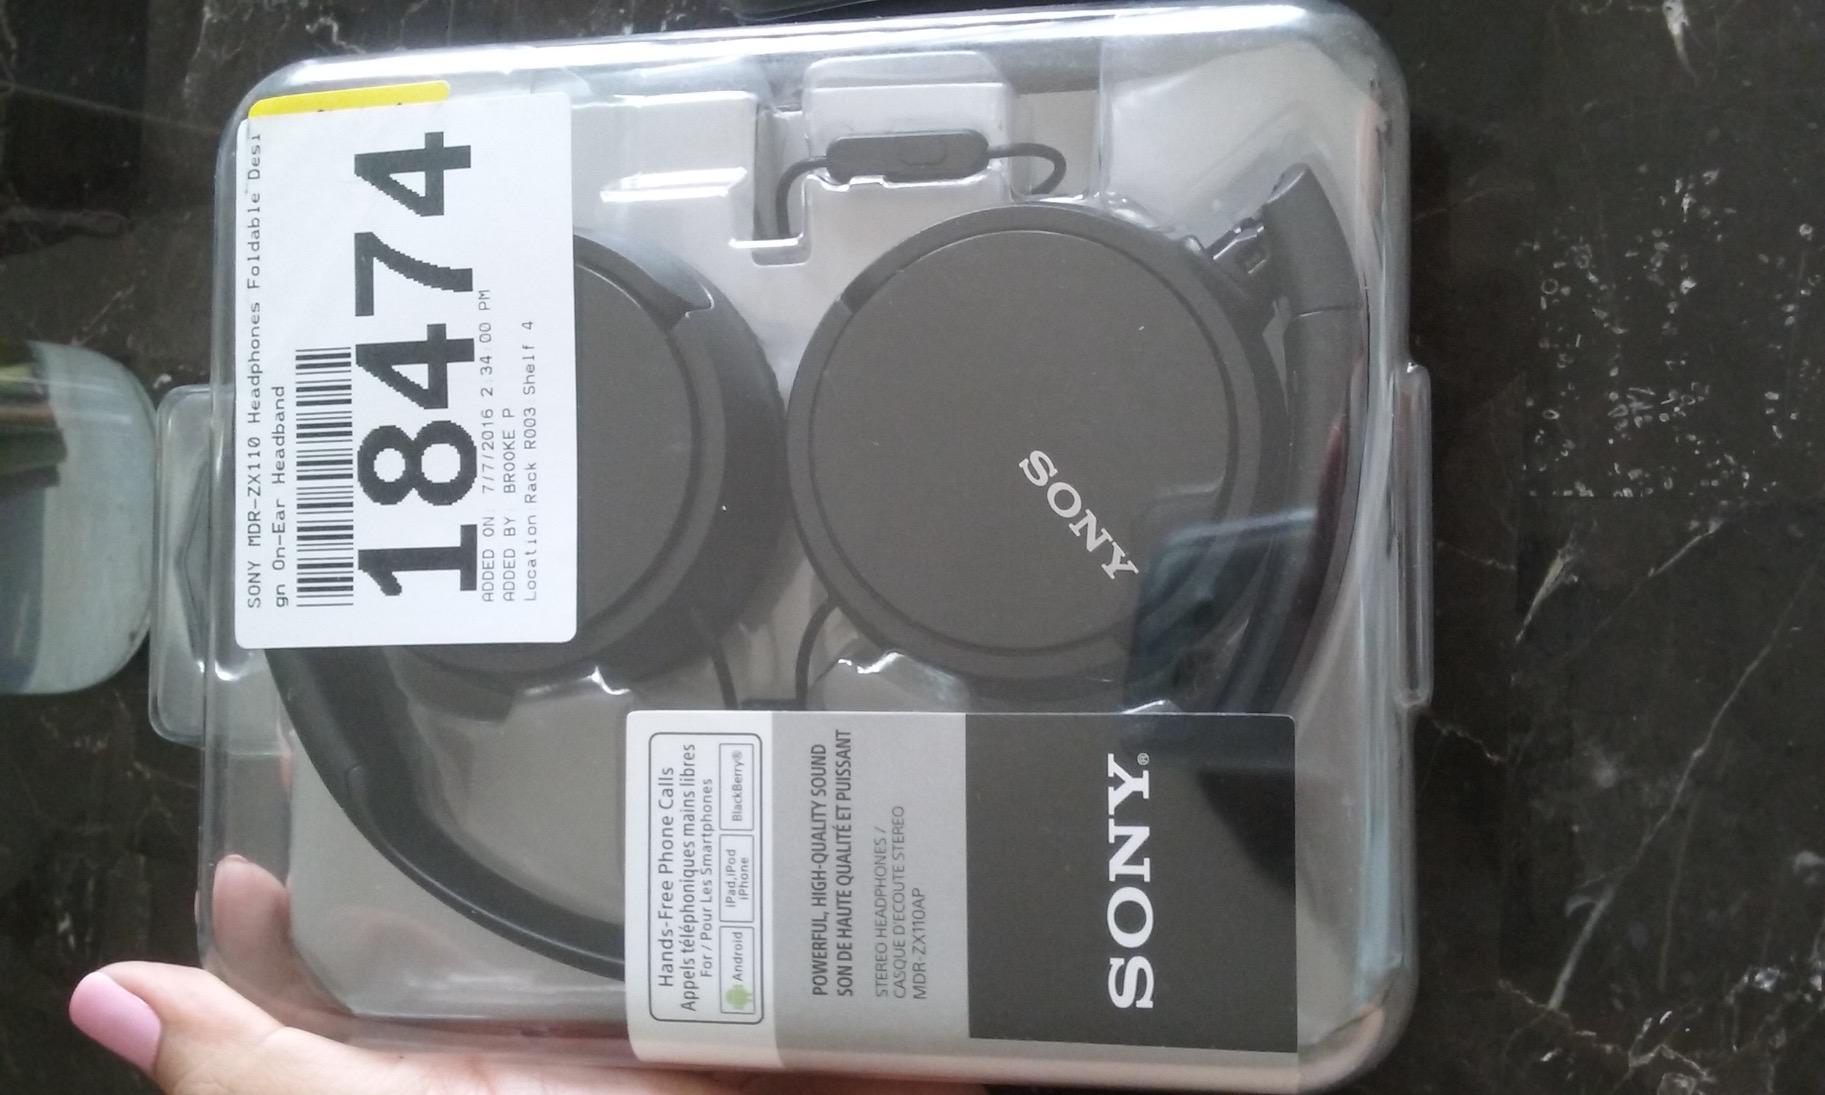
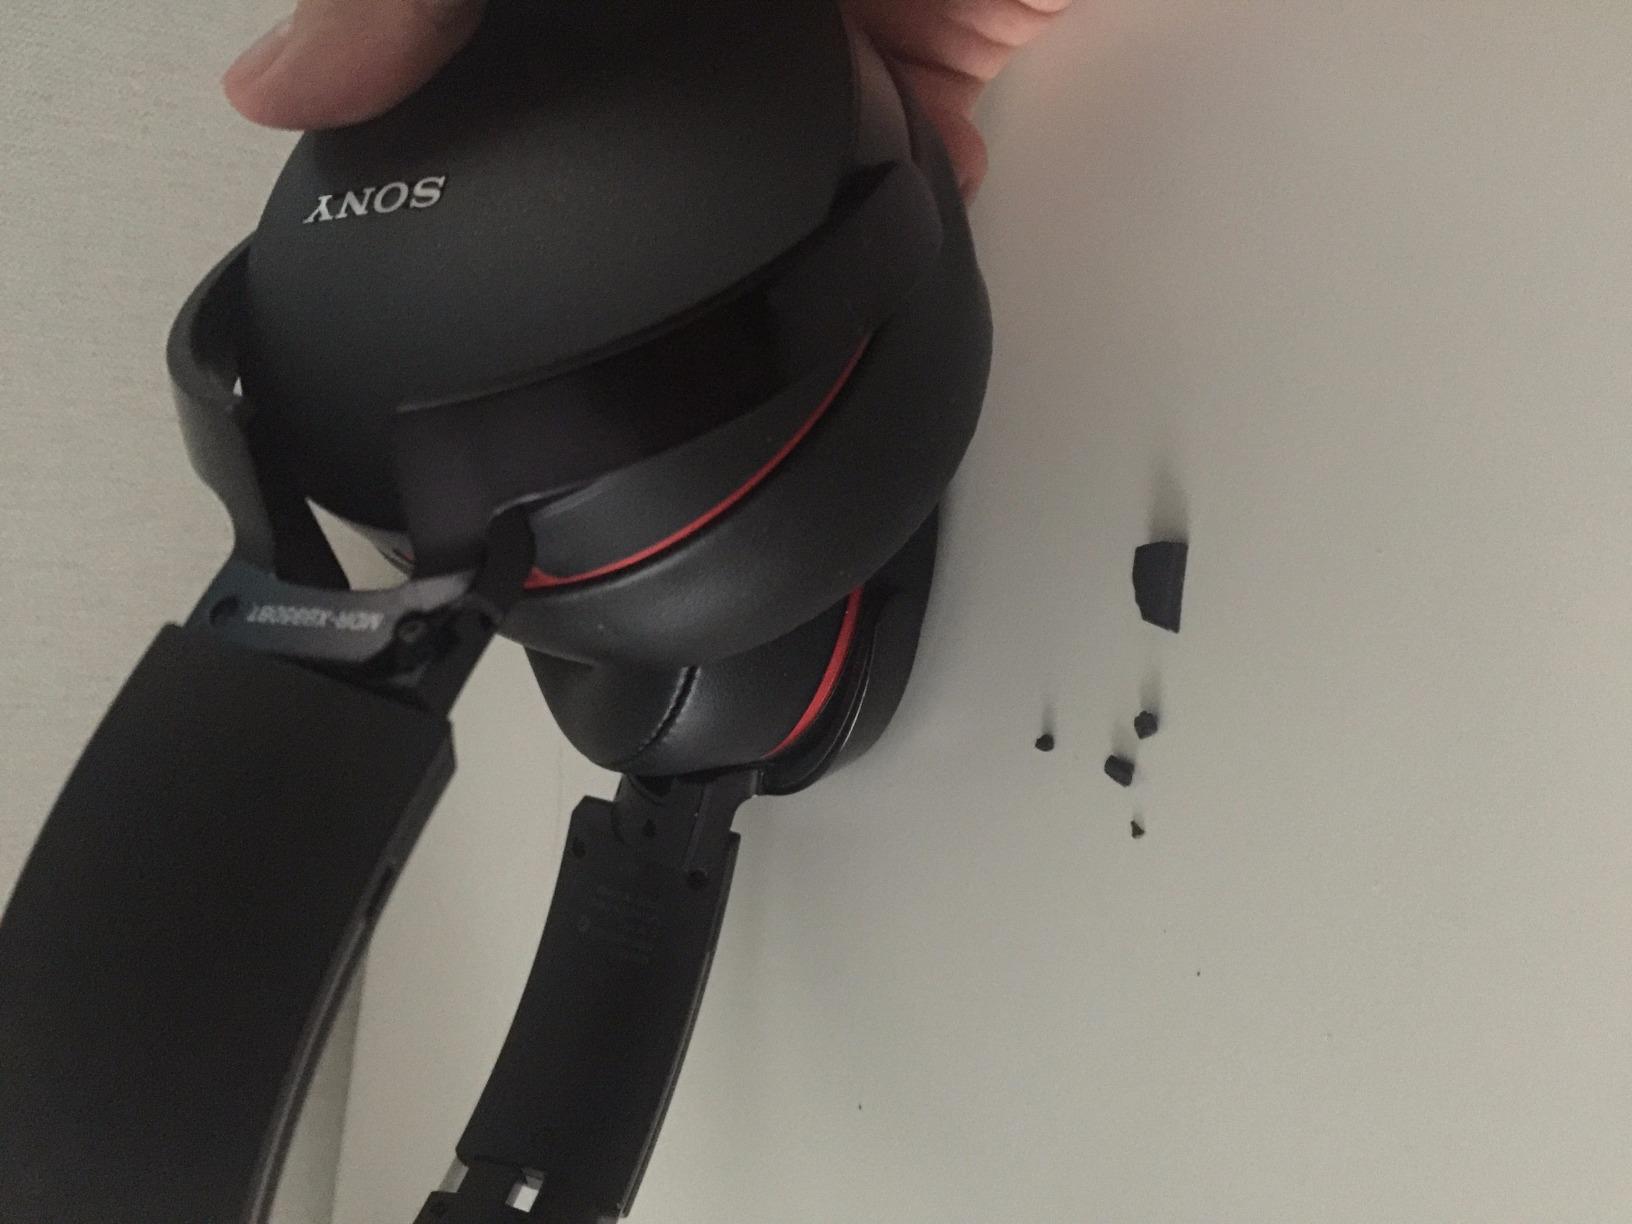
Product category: headphones
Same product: no